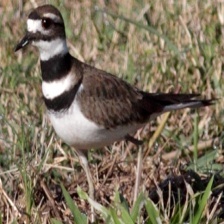
Species: KILLDEAR
Scientific name: CHARADRIUS VOCIFERUS